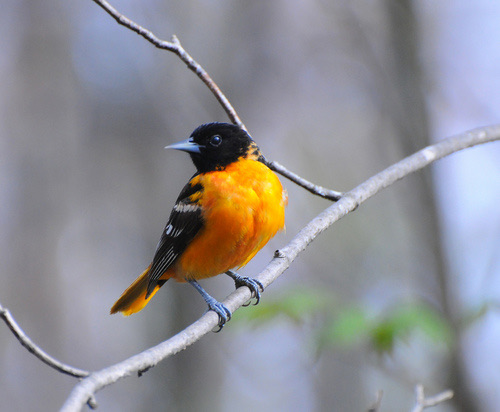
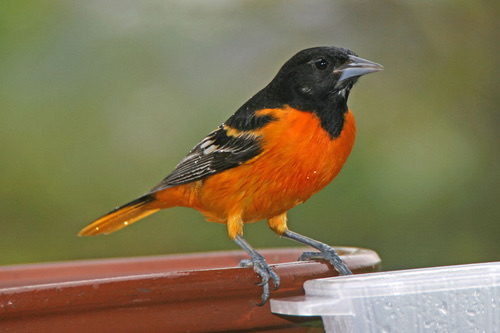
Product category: misc
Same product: yes